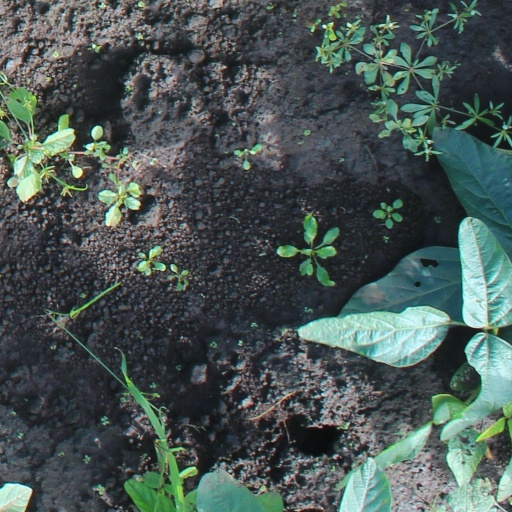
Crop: soybean